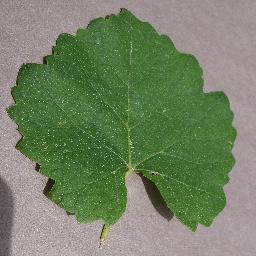
Label: Grape___healthy